White Bird (film)

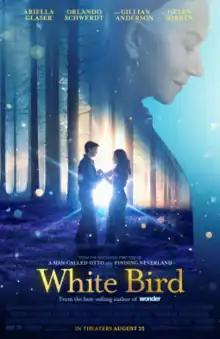
Theatrical release poster

White Bird (marketed with the subtitle A Wonder Story) is a 2024 American war drama film directed by Marc Forster from a screenplay by Mark Bomback, based on the 2019 by R. J. Palacio. Serving as both a spin-off prequel and a sequel to "Wonder" (2017), it stars Ariella Glaser, Orlando Schwerdt, Bryce Gheisar, Gillian Anderson, and Helen Mirren, with Gheisar reprising his role as Julian Albans from "Wonder".